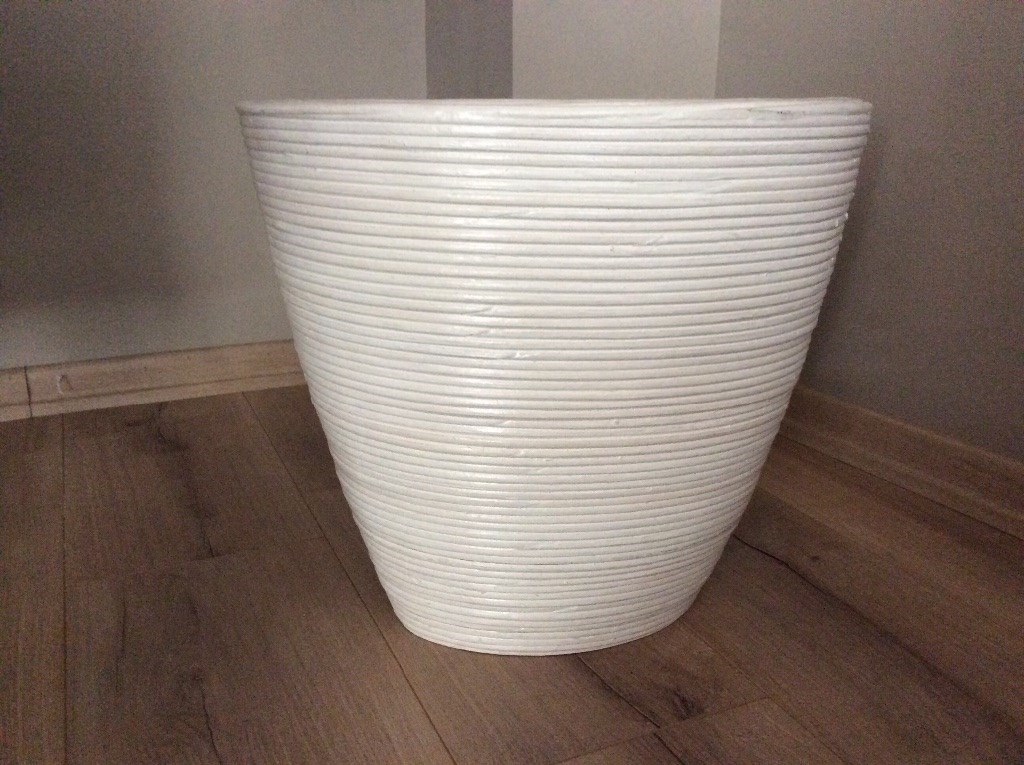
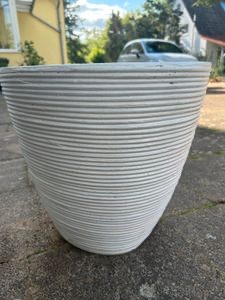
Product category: misc
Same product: yes